Jeremy London

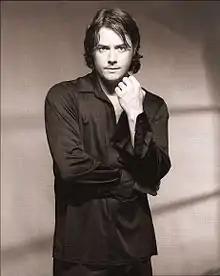

Jeremy Michael London (born November 7, 1972) is an American actor. He is best known for his regular roles on "Party of Five", "7th Heaven", and "I'll Fly Away", a starring role in the 1995 comedy film "Mallrats", as well as a notable supporting role in the Civil War epic "Gods and Generals". London made his directorial debut with the 2013 horror film "The Devil's Dozen", in which he also appeared.